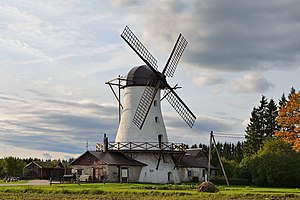
Rapla vald
Hollændermølle i Rapla kommune
Rapla vald er en administrativ enhed i Raplamaa i Estland, som har 9.652 indbyggere pr. 1. januar 2008 og strækker sig over et areal af 243,3 km². Hovedbyen er Rapla og derudover findes de tre lidt større byer Alu, Hagudi og Kuusiku samt en række landsbyer.